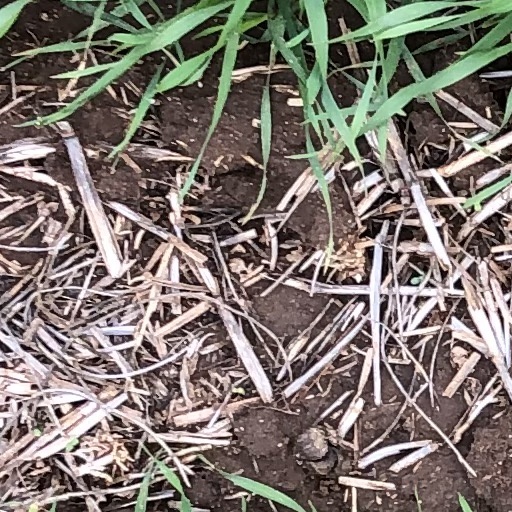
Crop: wheat